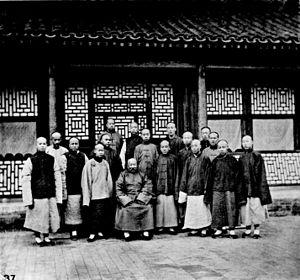
Li Shanlan, né en 1810 à Haining dans la province de Zhejiang et mort en 1882, est un mathématicien chinois.